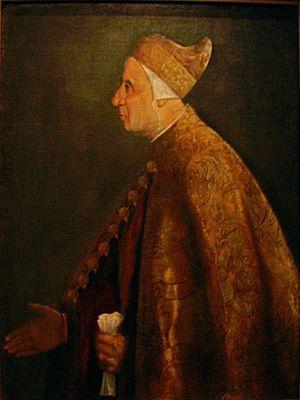
Les Musées du Vatican constituent un ensemble muséal situé au Vatican. Il regroupe douze musées, ce qui représente cinq galeries et 1 400 salles. L'ensemble abrite l'une des plus grandes collections d'art dans le monde, car il expose la vaste collection d'œuvres d'art, notamment peintures et sculptures, rassemblées au fil des siècles par les papes, surtout à l'époque des États pontificaux, et par la suite l'institution même des Musées du Vatican. Les musées sont en partie hébergés dans le Palais du Vatican.